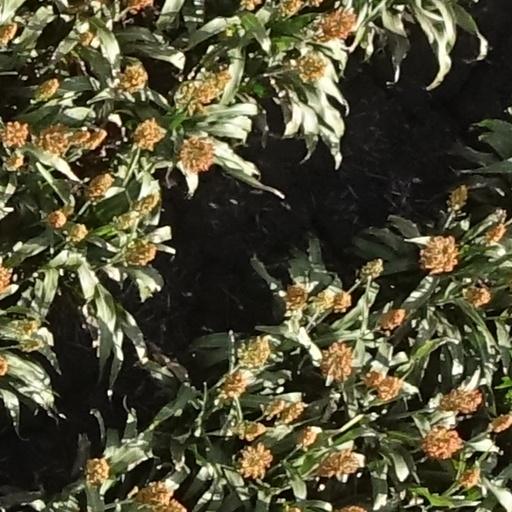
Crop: sorghum